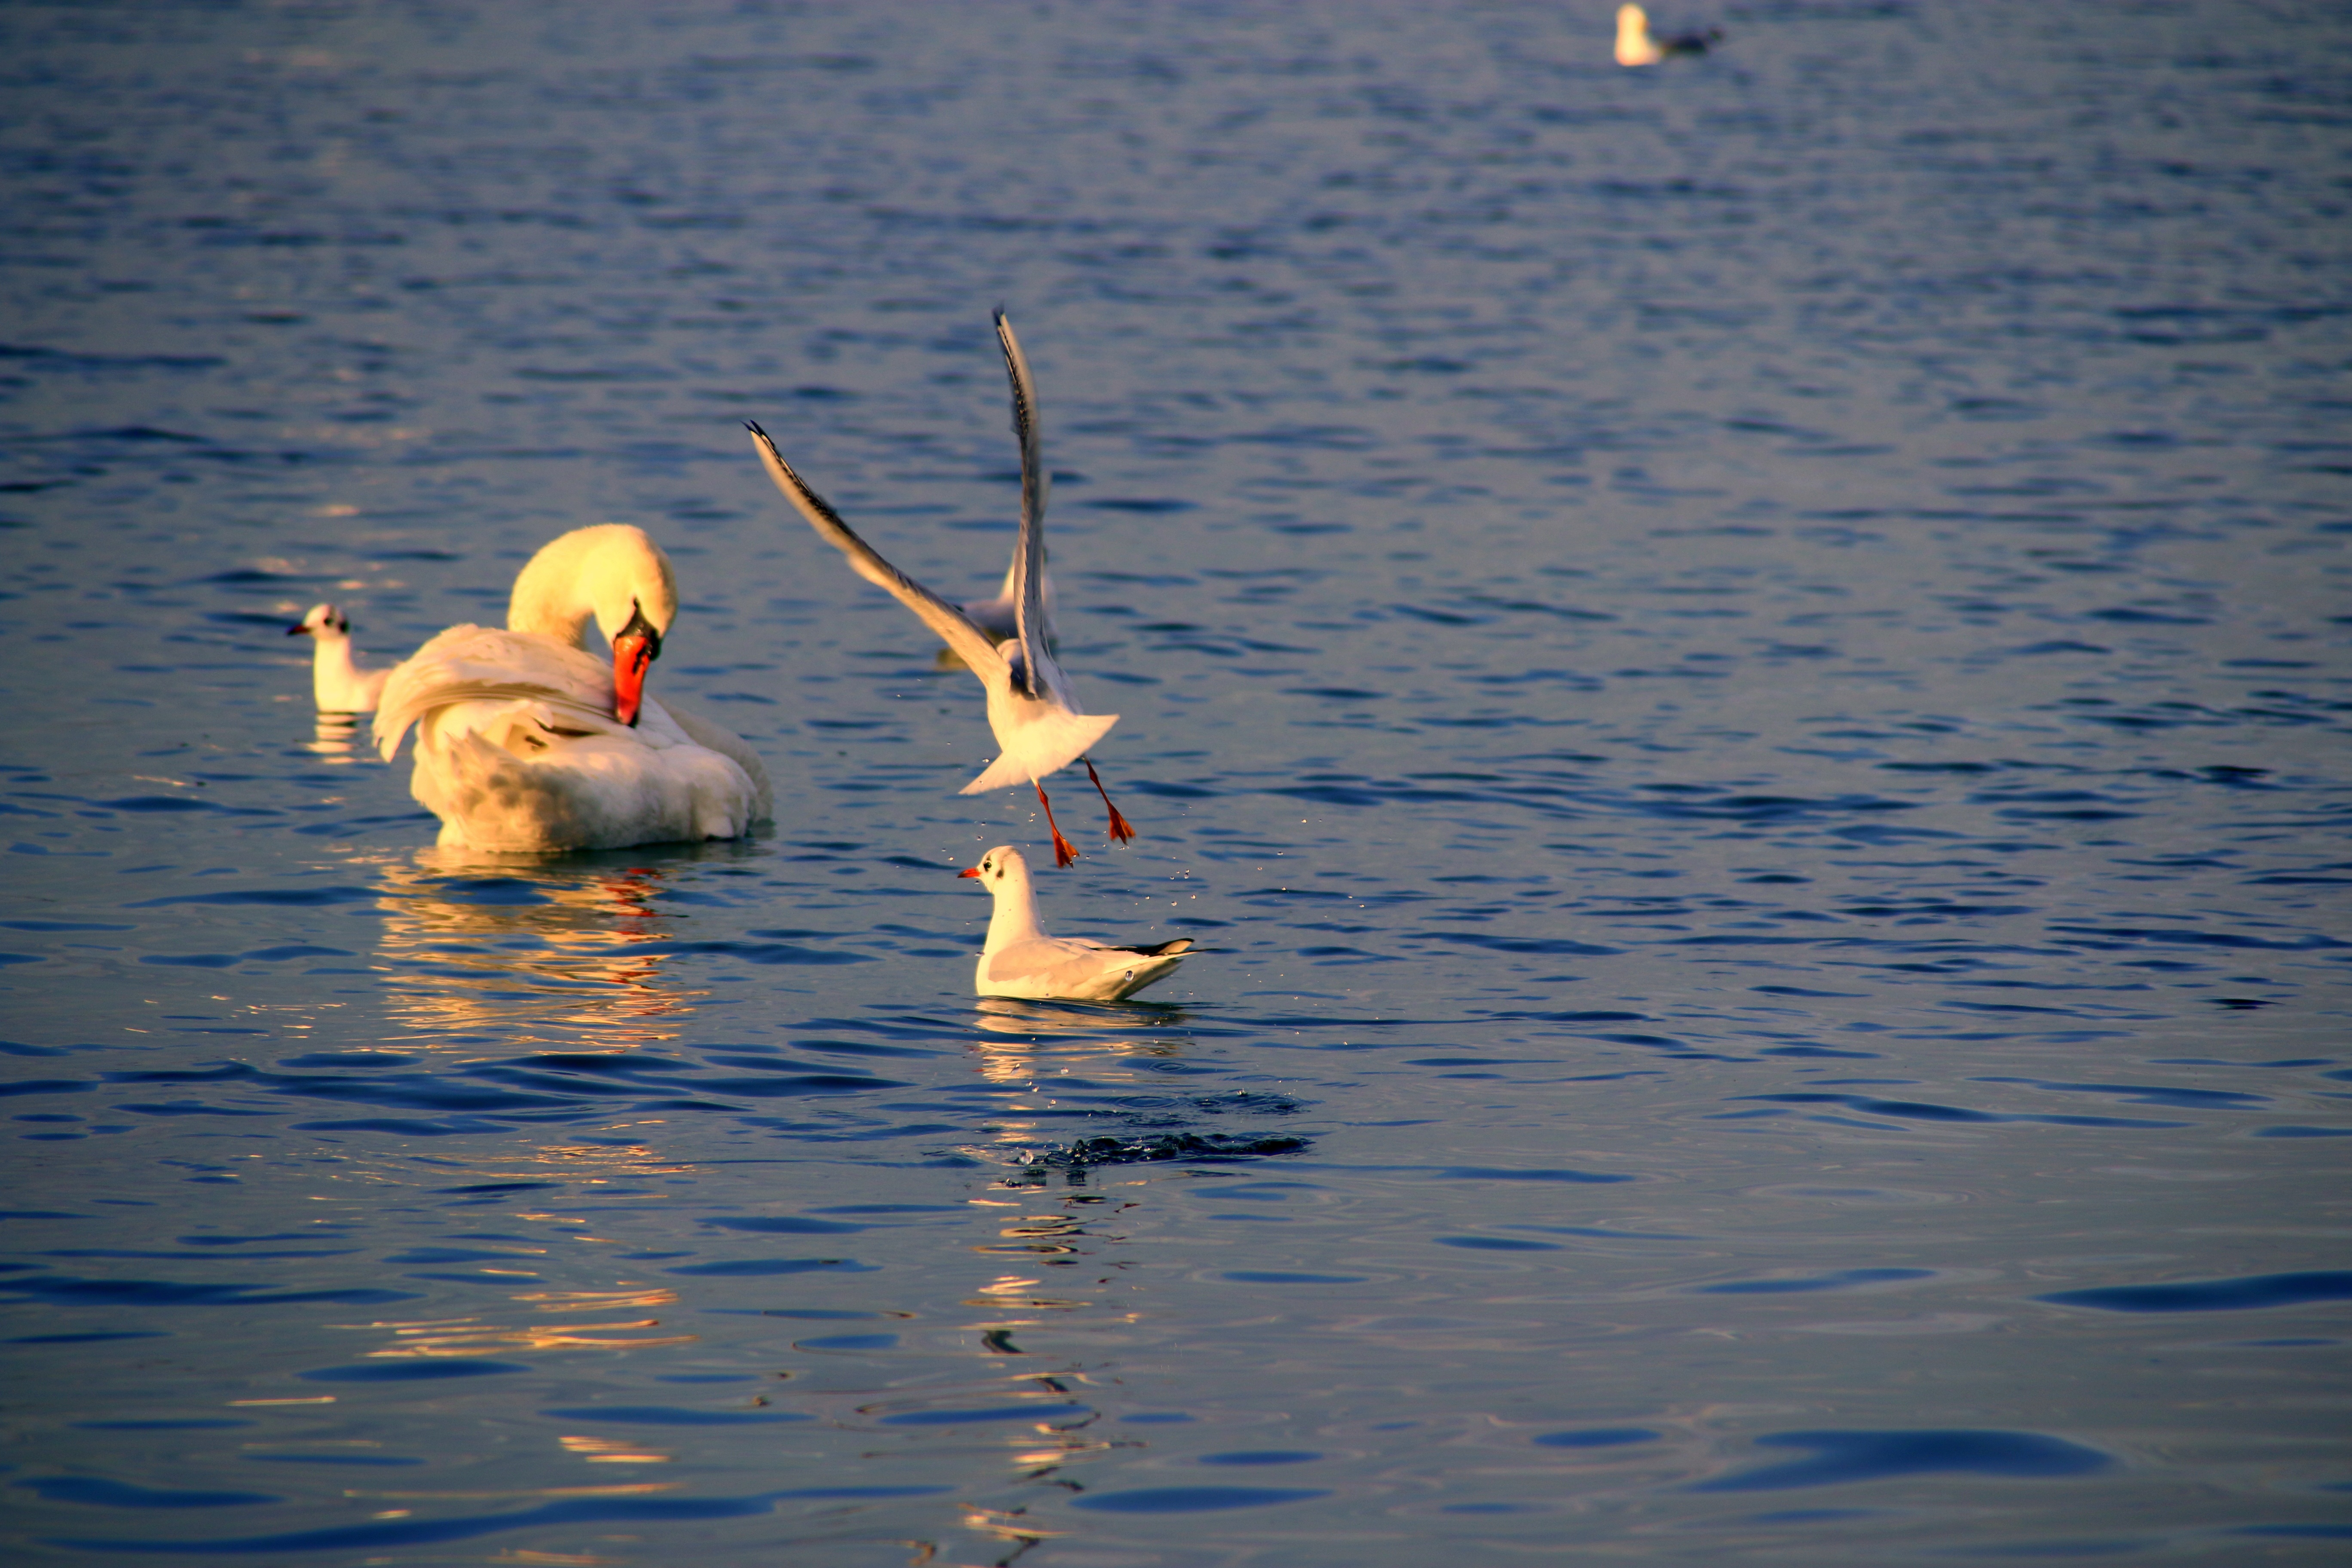
sea, water, nature, winter, bird, white, lake, flying, seagull, wildlife, reflection, swan, sunny, flamingo, duck, vertebrate, waterfowl, water bird, ducks geese and swans